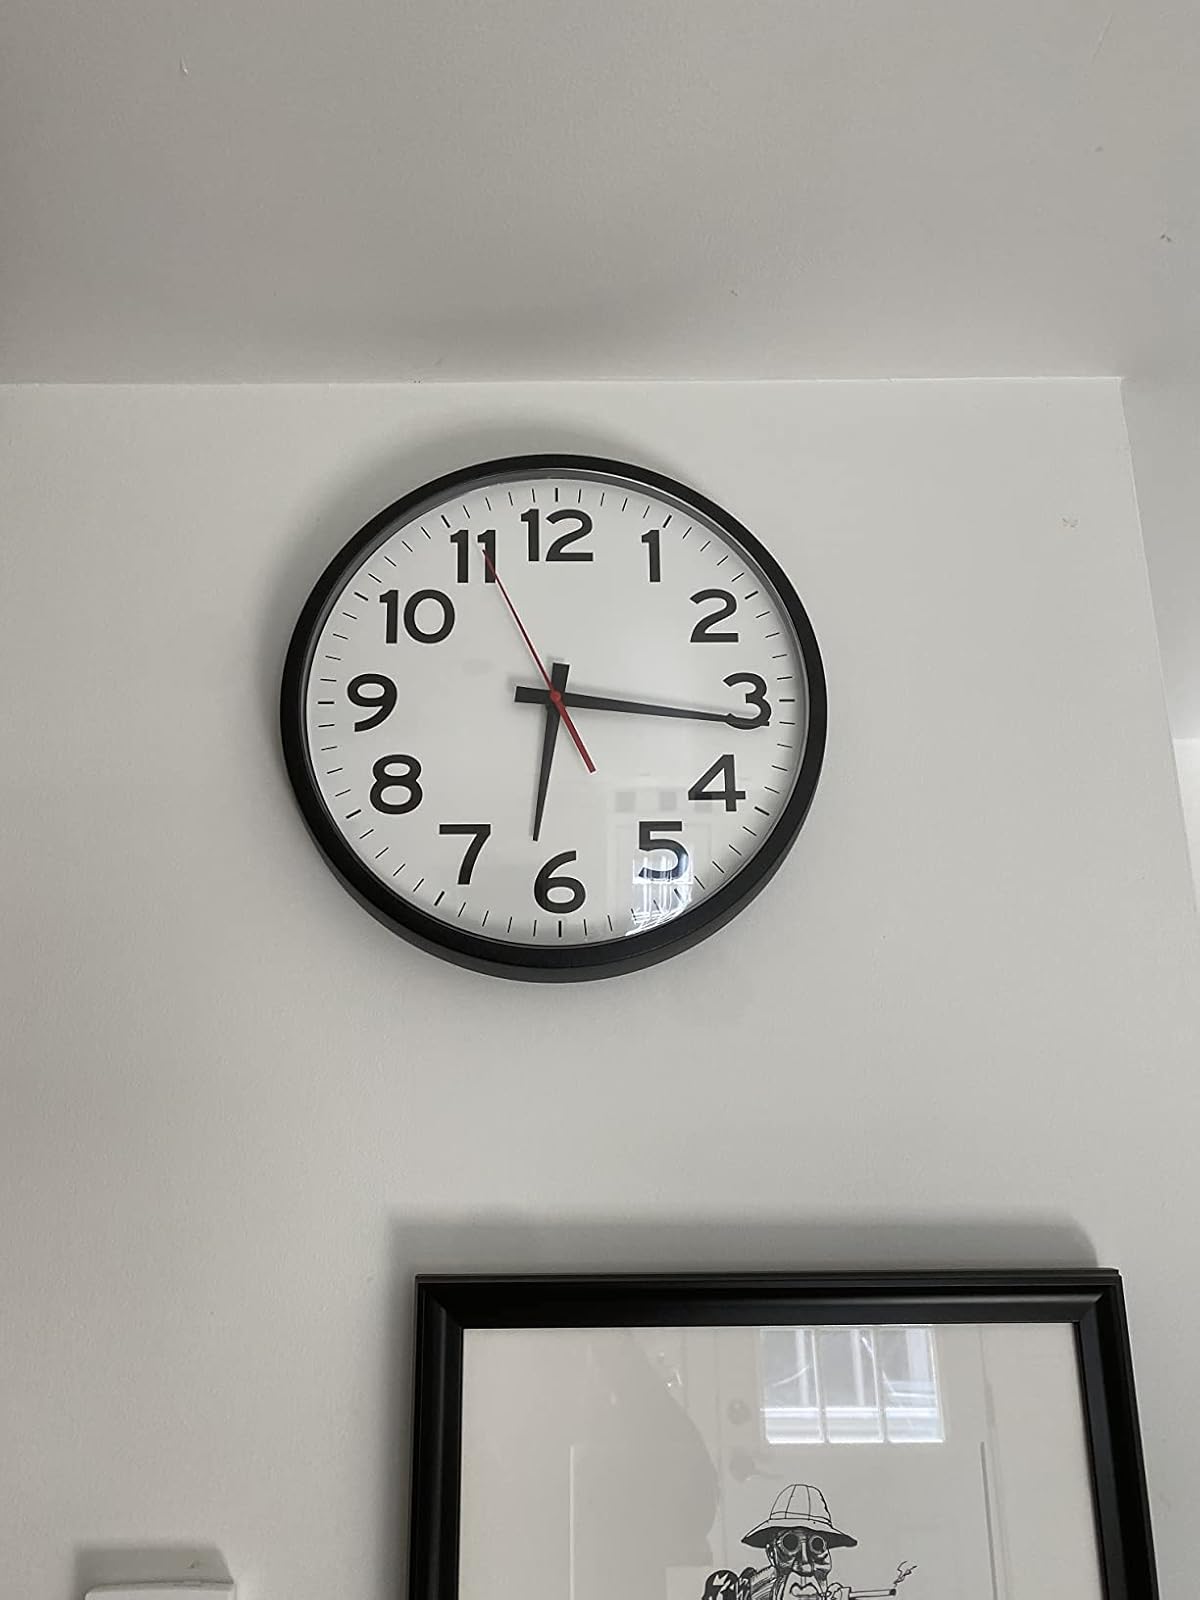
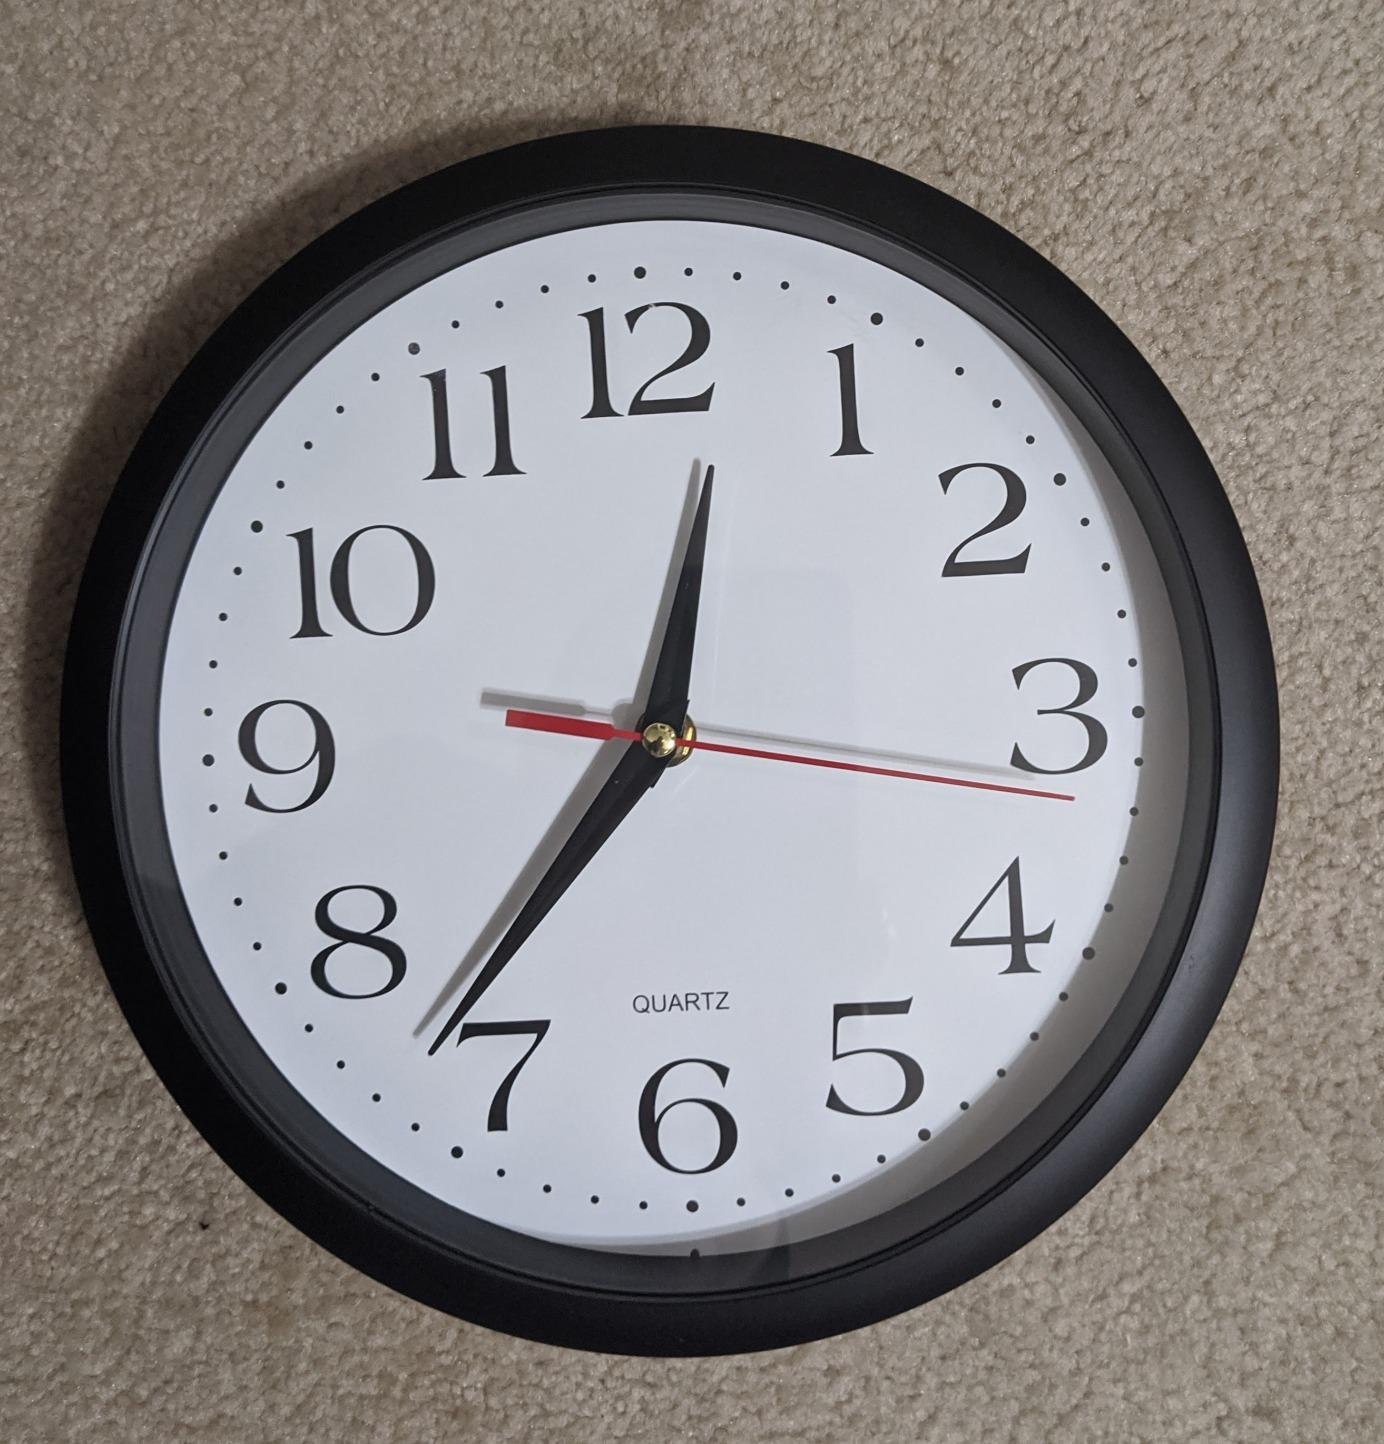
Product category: clock
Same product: no